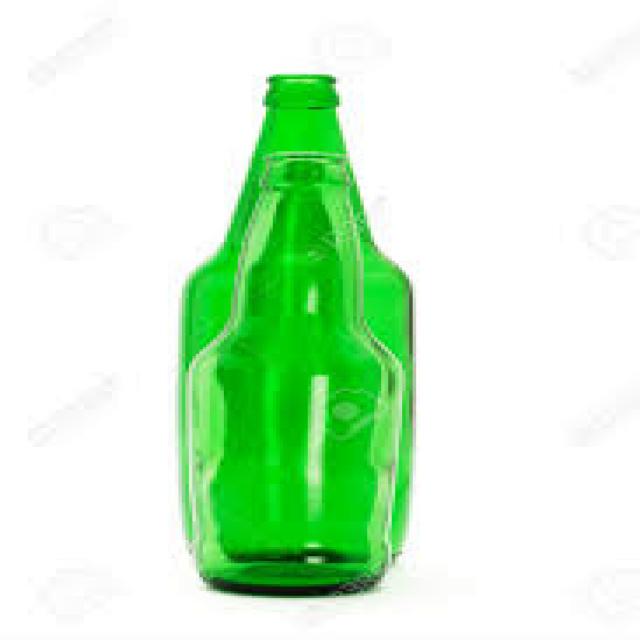
Label: Glass